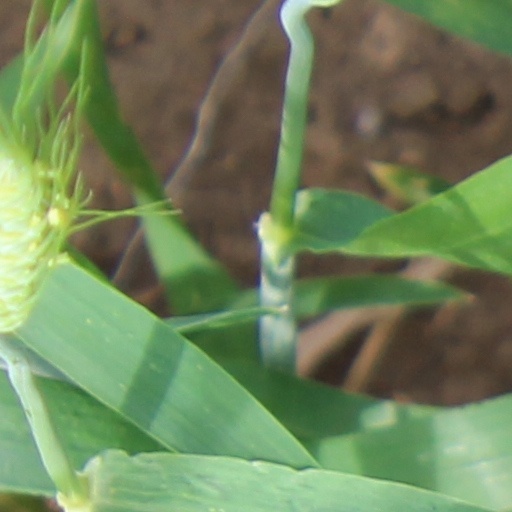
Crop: wheat